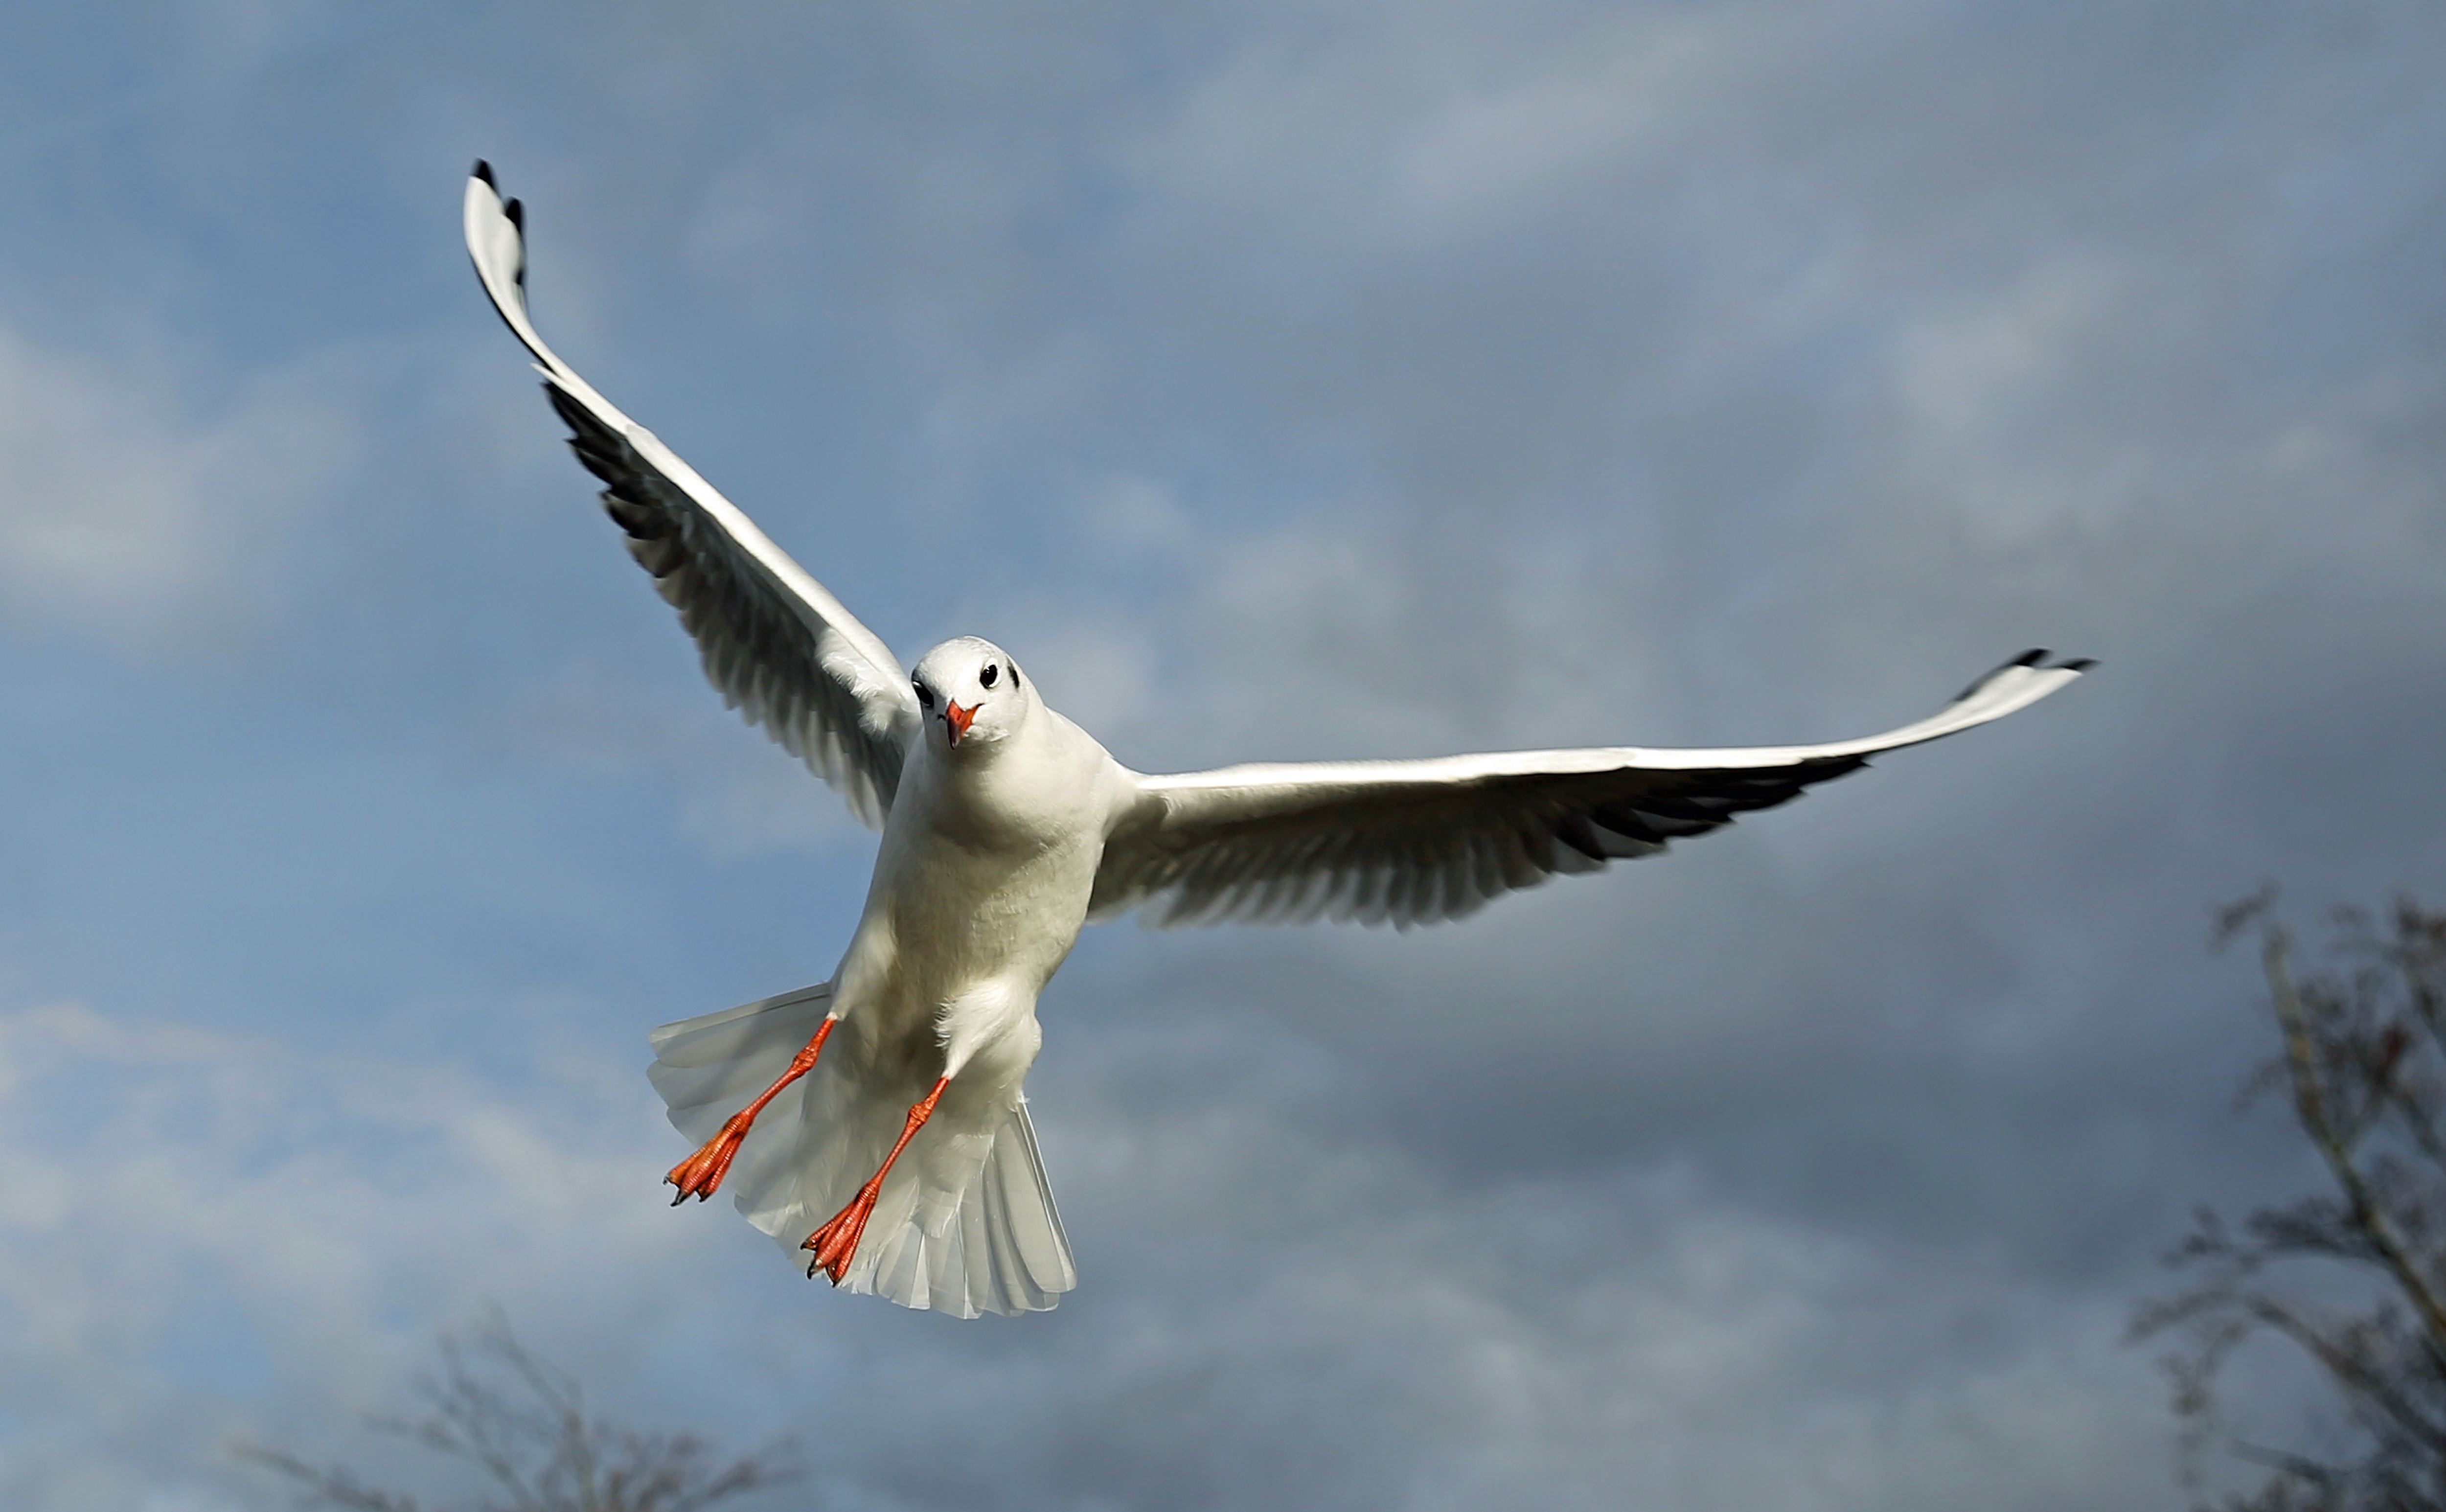
bird, wing, sky, air, seabird, fly, seagull, gull, beak, flight, blue, freedom, feather, plumage, birds, clouds, vertebrate, water bird, charadriiformes